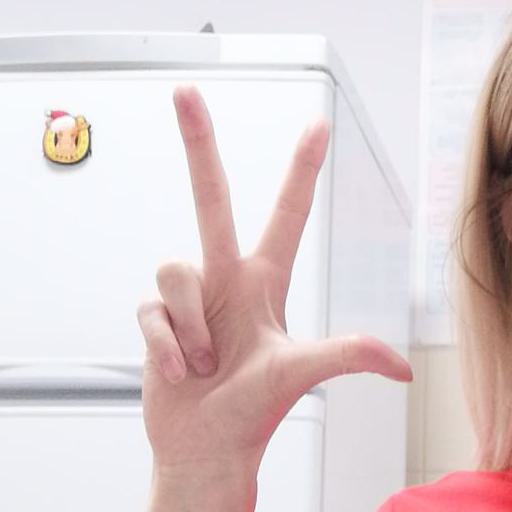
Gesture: three2